Church of Saint Anthony Abbot

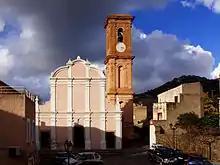
Church of Saint Anthony Abbot

The Church of Saint Anthony Abbot (French: "Église de Sainte Antoine Abbé") is a Roman Catholic parish church in Aregno, Corsica. The church is about above sea level. Some of its inventory (the pulpit and two paintings) was declared a monument historique on February 9, 1995. It is a Baroque-style building and is dedicated to Saint Anthony of Egypt.